Central Baptist Church (St. Louis, Missouri)

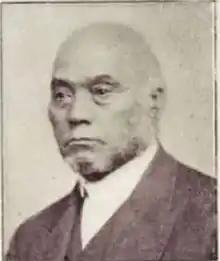
Reverend Richard Sneethen

The church membership in 2016 was about 1,500, with about 750-900 attending services weekly. Its senior pastor from 1999 to 2016, Reverend Dr. Robert C. Scott, left in 2016 to head an even larger congregation in Charlotte, North Carolina. Reverend Anthony L. Riley, began his pastoral leadership at Central Baptist on March 17, 2019 as the 14th senior pastor in its 173-year history.